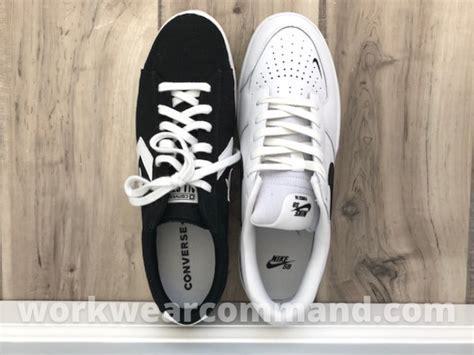
Brand: Nike
Model: SB Force 58